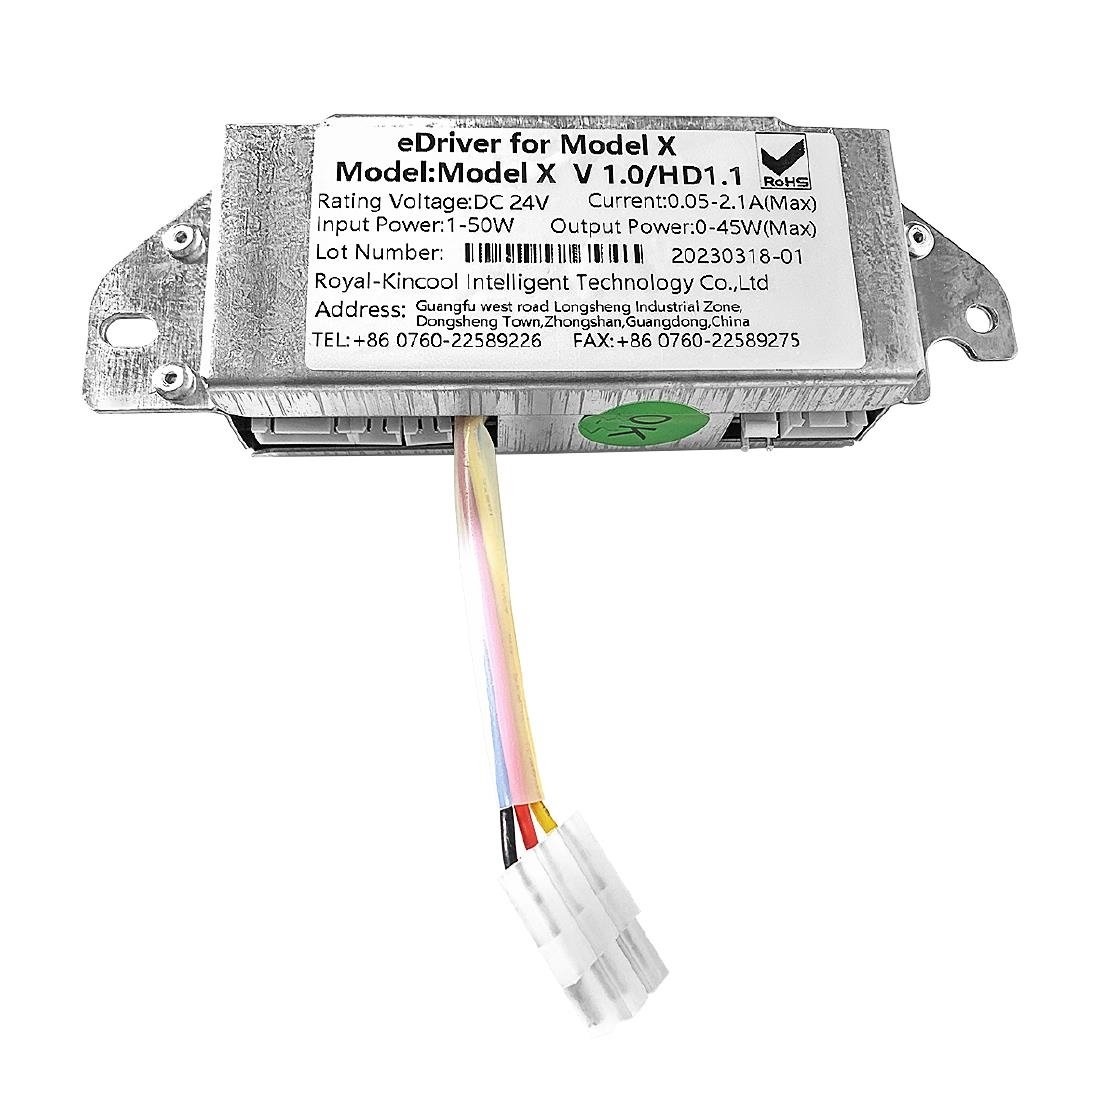
Polar Driver of Brushless DC Motor
Brand: Polar
Polar Driver of Brushless DC Motor Fits UA044, UA045 and UA046 Genuine Polar replacement driver of brushless dc motor for Polar U-Series slush makers. Product Features: Dimensions: 30(H) x 145(W) x 125(D)mm Material: Metal Voltage: 24V Weight: 152g
Category: Home & Garden > Kitchen & Dining > Kitchen Appliance Accessories > Ice Maker Accessories > Ice Maker Scoops